Put a Little Love in Your Heart

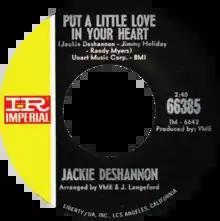
One of side-A labels of the US single

"Put a Little Love in Your Heart" is a song originally performed in 1969 by Jackie DeShannon, who composed it with her brother Randy Myers and Jimmy Holiday. In the U.S., it was DeShannon's highest-charting hit, reaching number 4 on the Hot 100 in August 1969 and number 2 on the Adult Contemporary chart. In late 1969, the song reached number 1 on South Africa's hit parade. The song rivalled the success of her signature song, "What the World Needs Now Is Love".